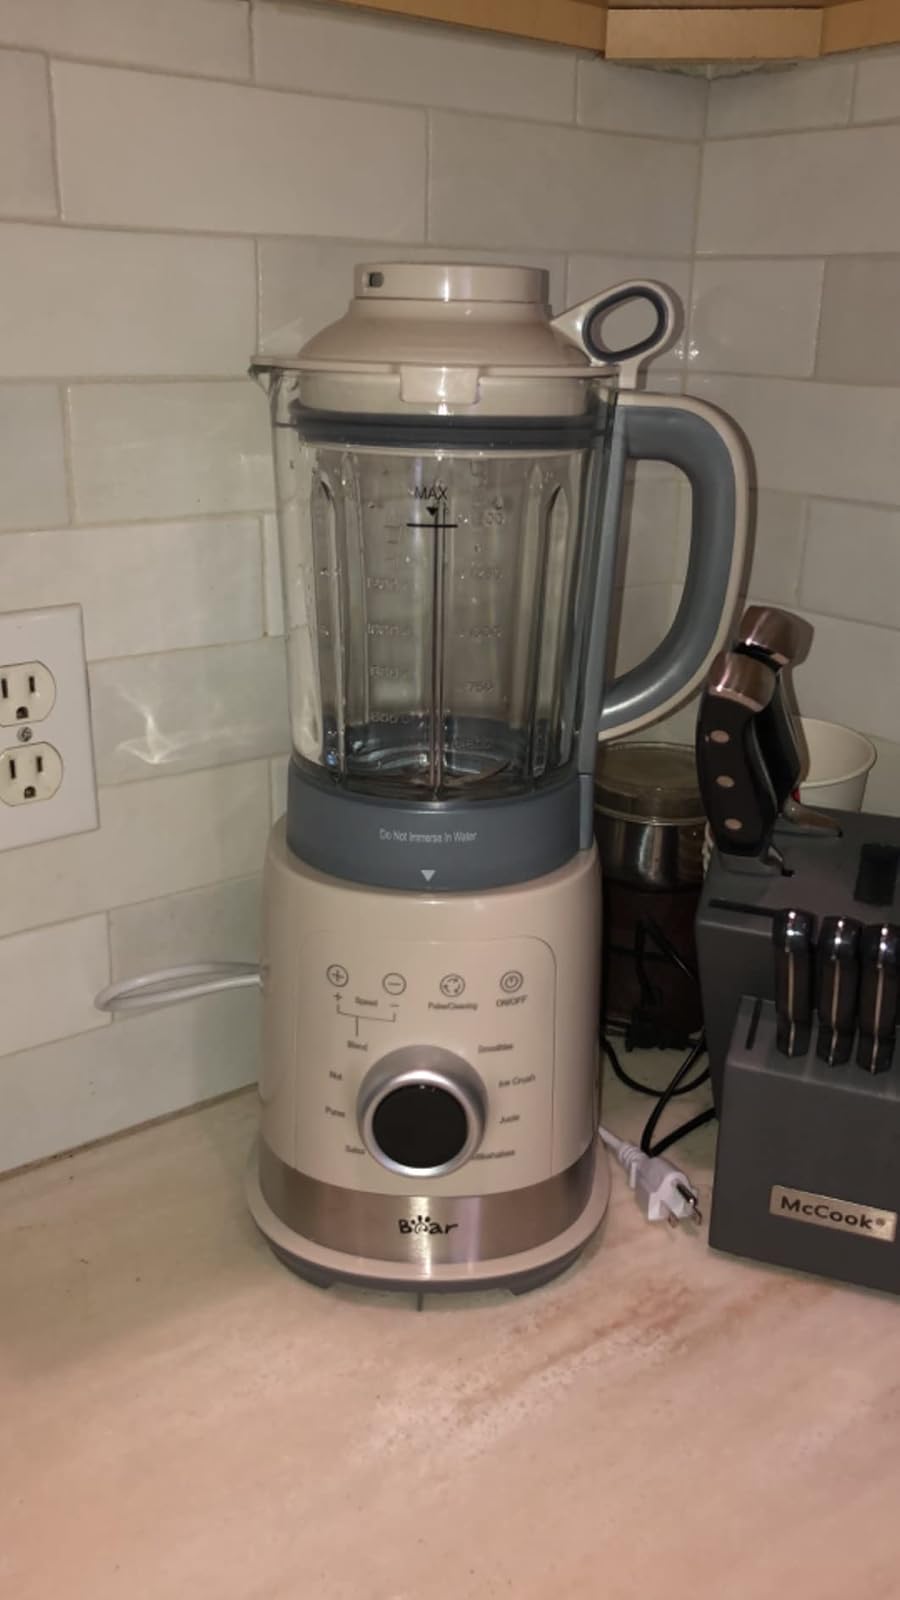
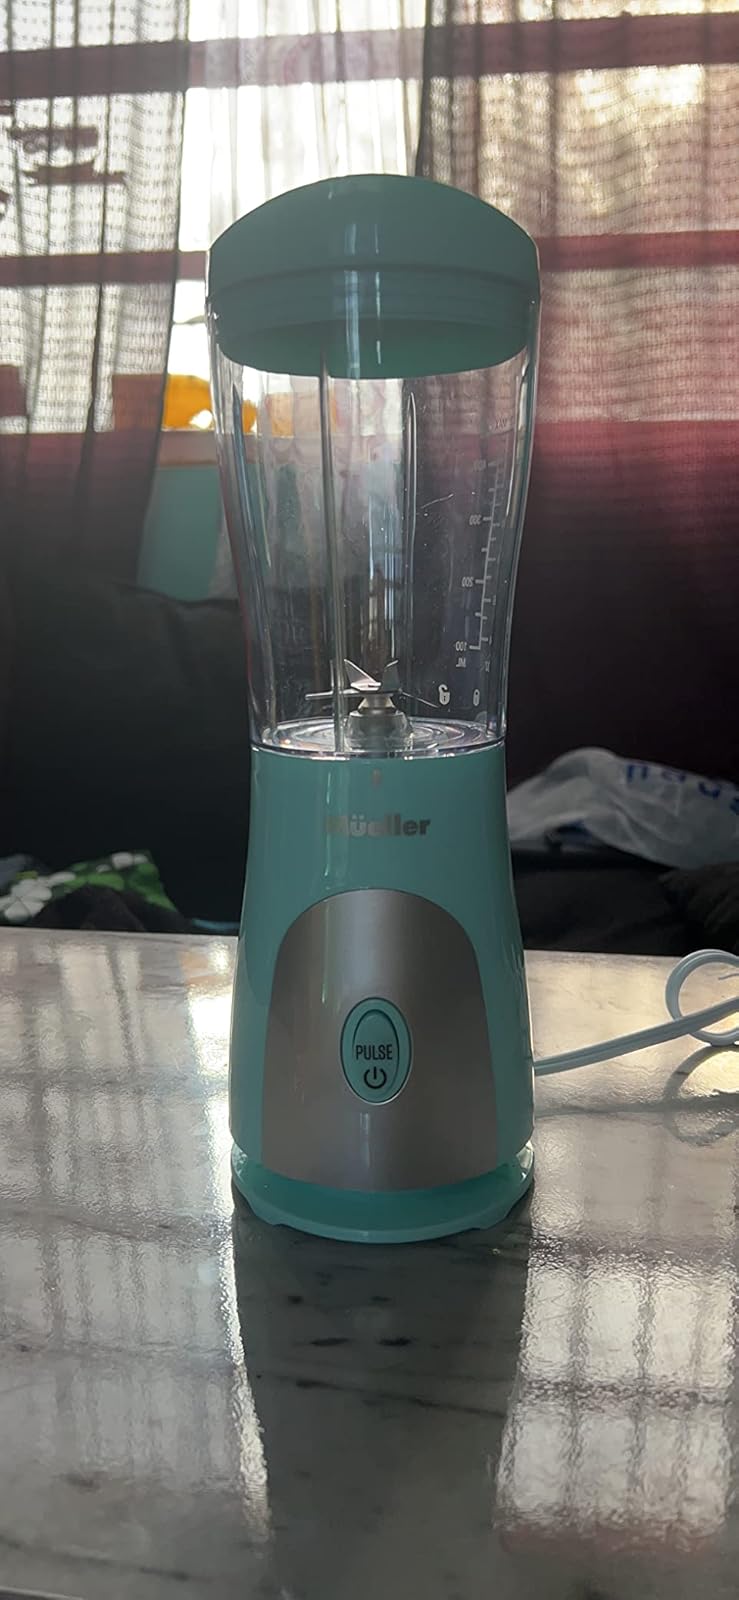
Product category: items_blender
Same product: no